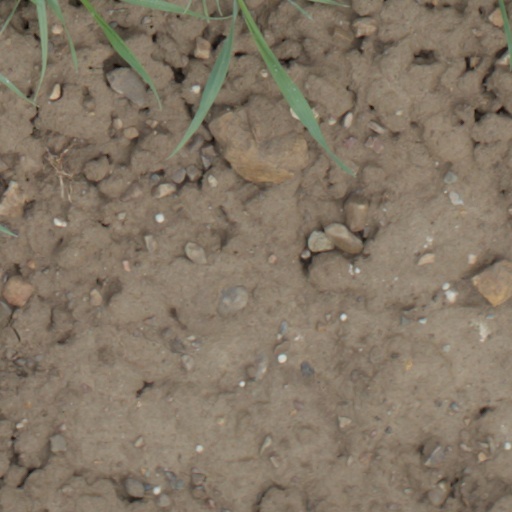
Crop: wheat